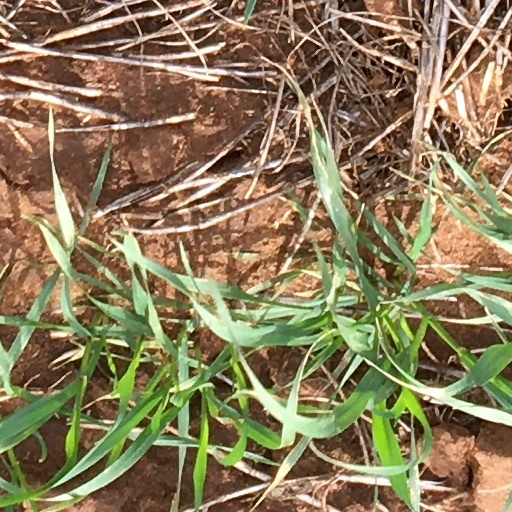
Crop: wheat